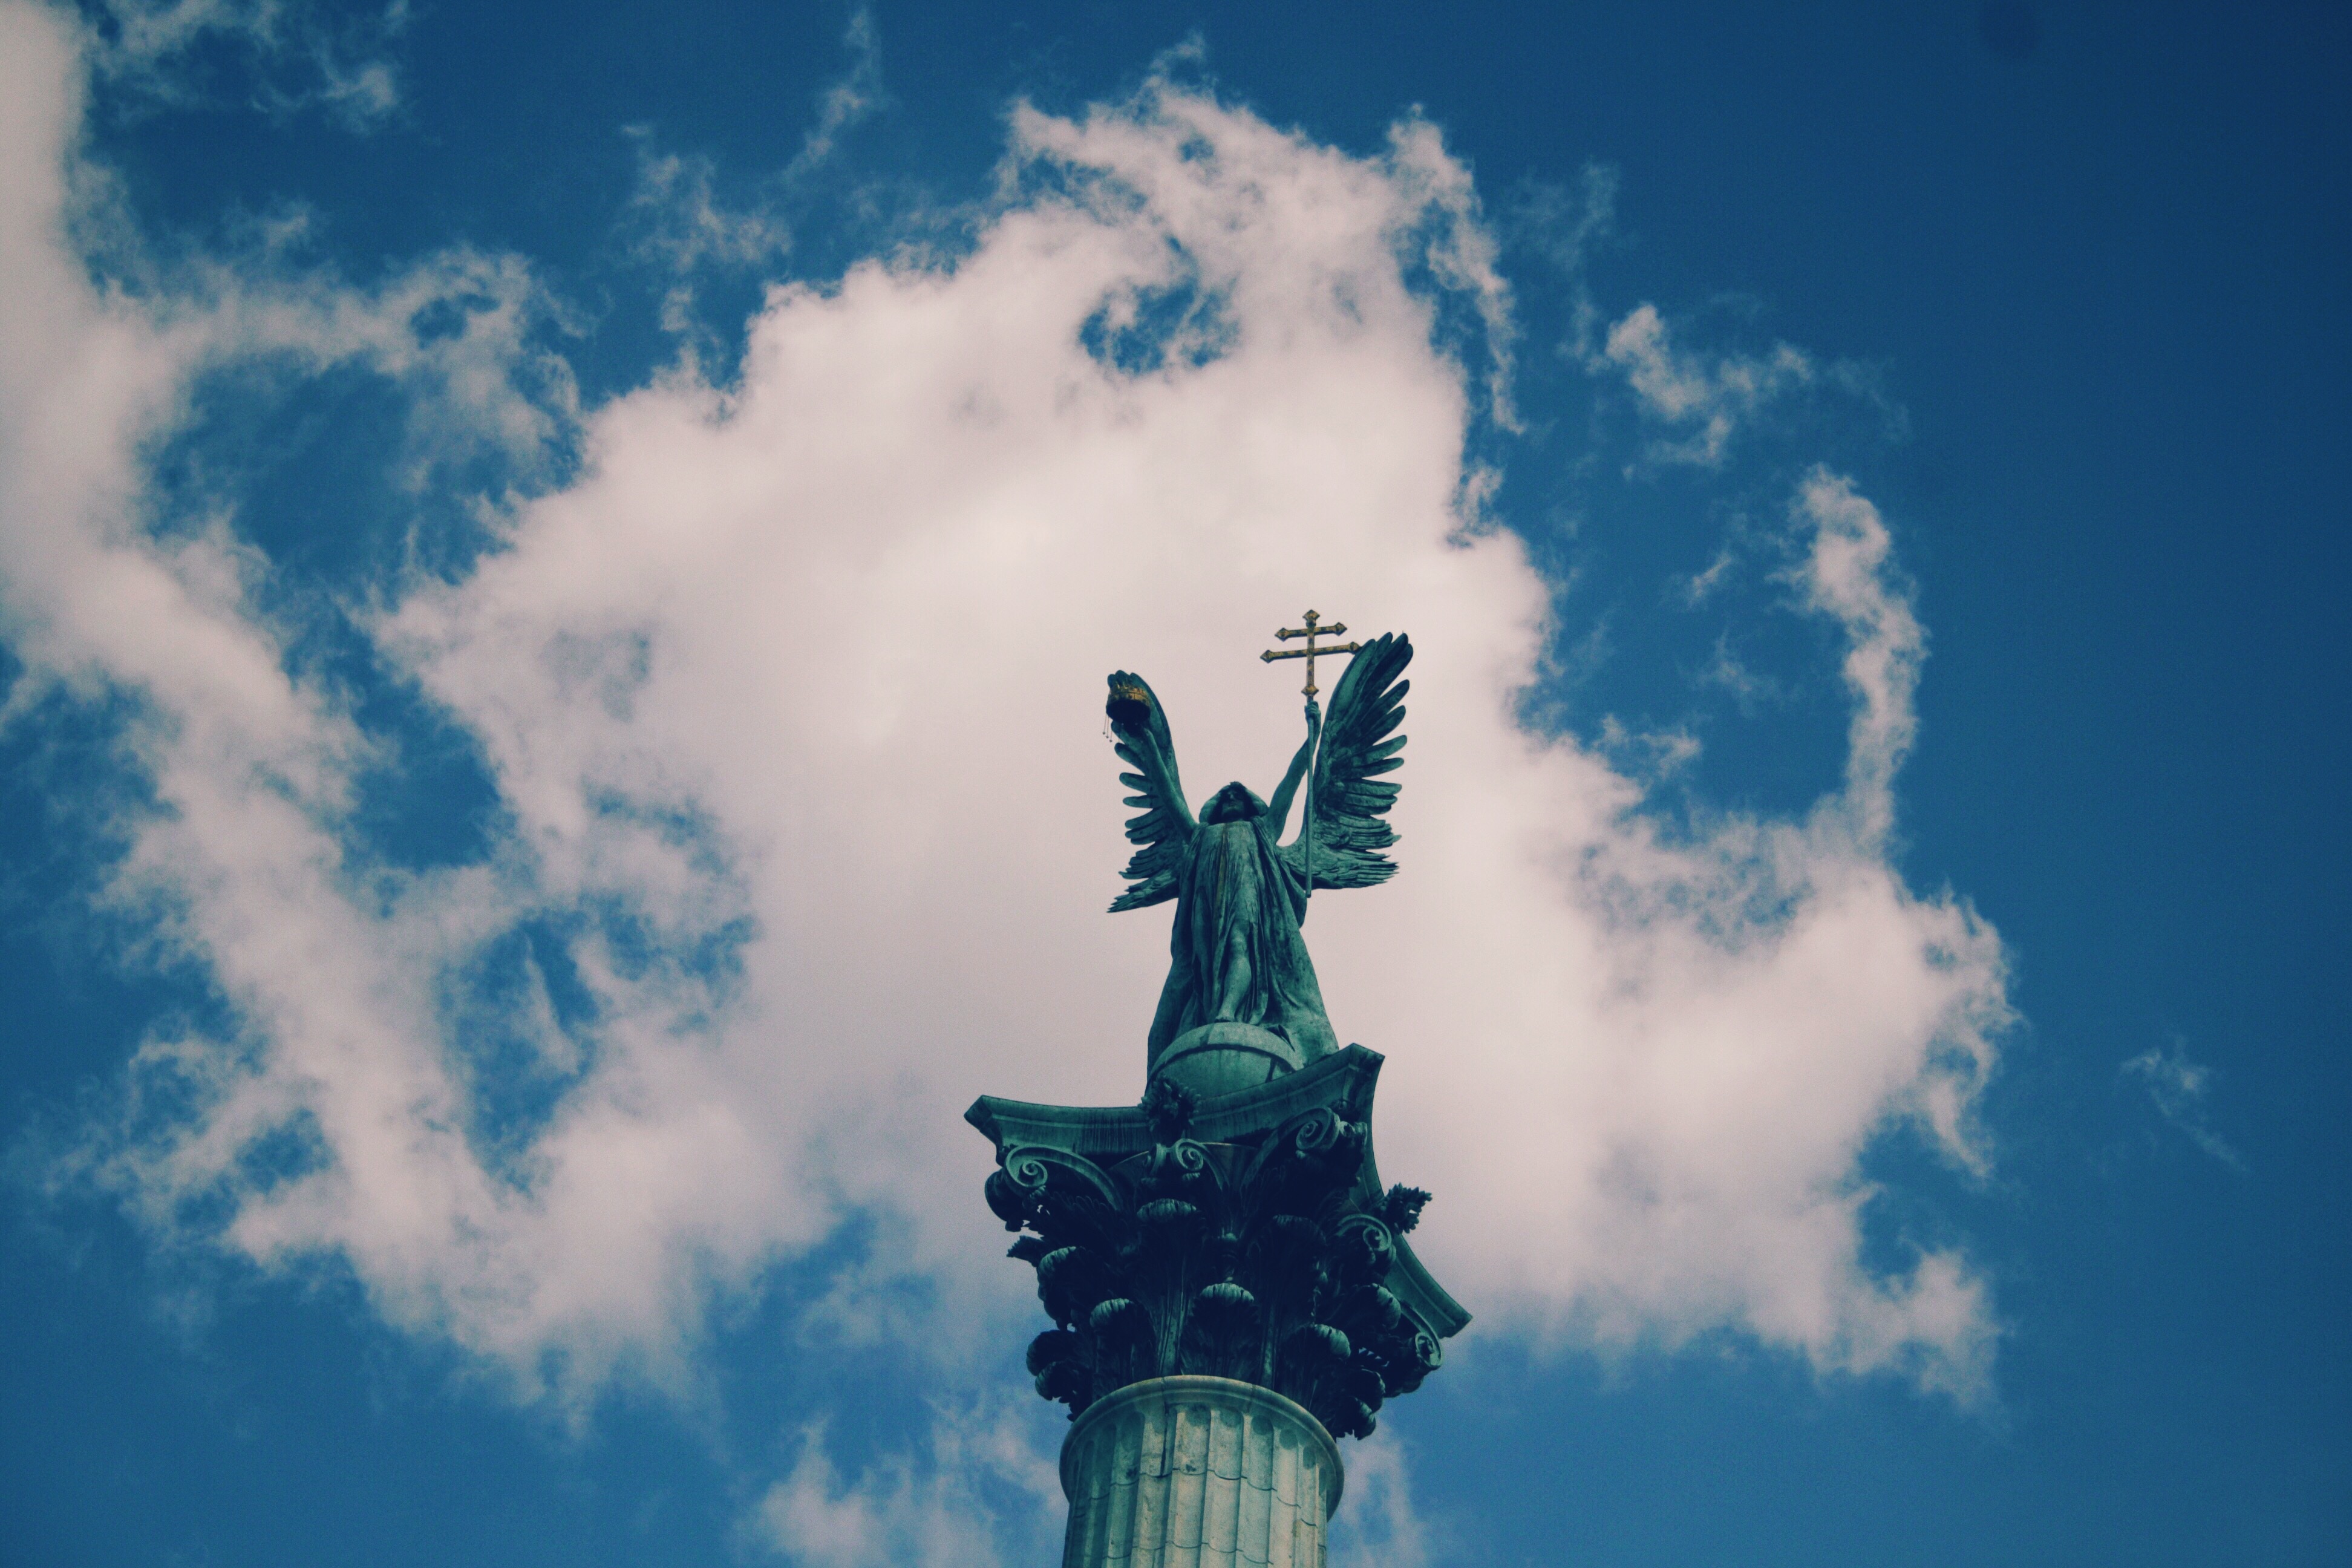
horizon, cloud, sky, sunlight, monument, dusk, statue, reflection, tower, landmark, blue, spire, meteorological phenomenon, atmosphere of earth